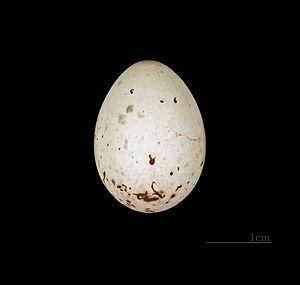
Le Bec-croisé perroquet est une espèce d’oiseaux de la famille des Fringillidae.